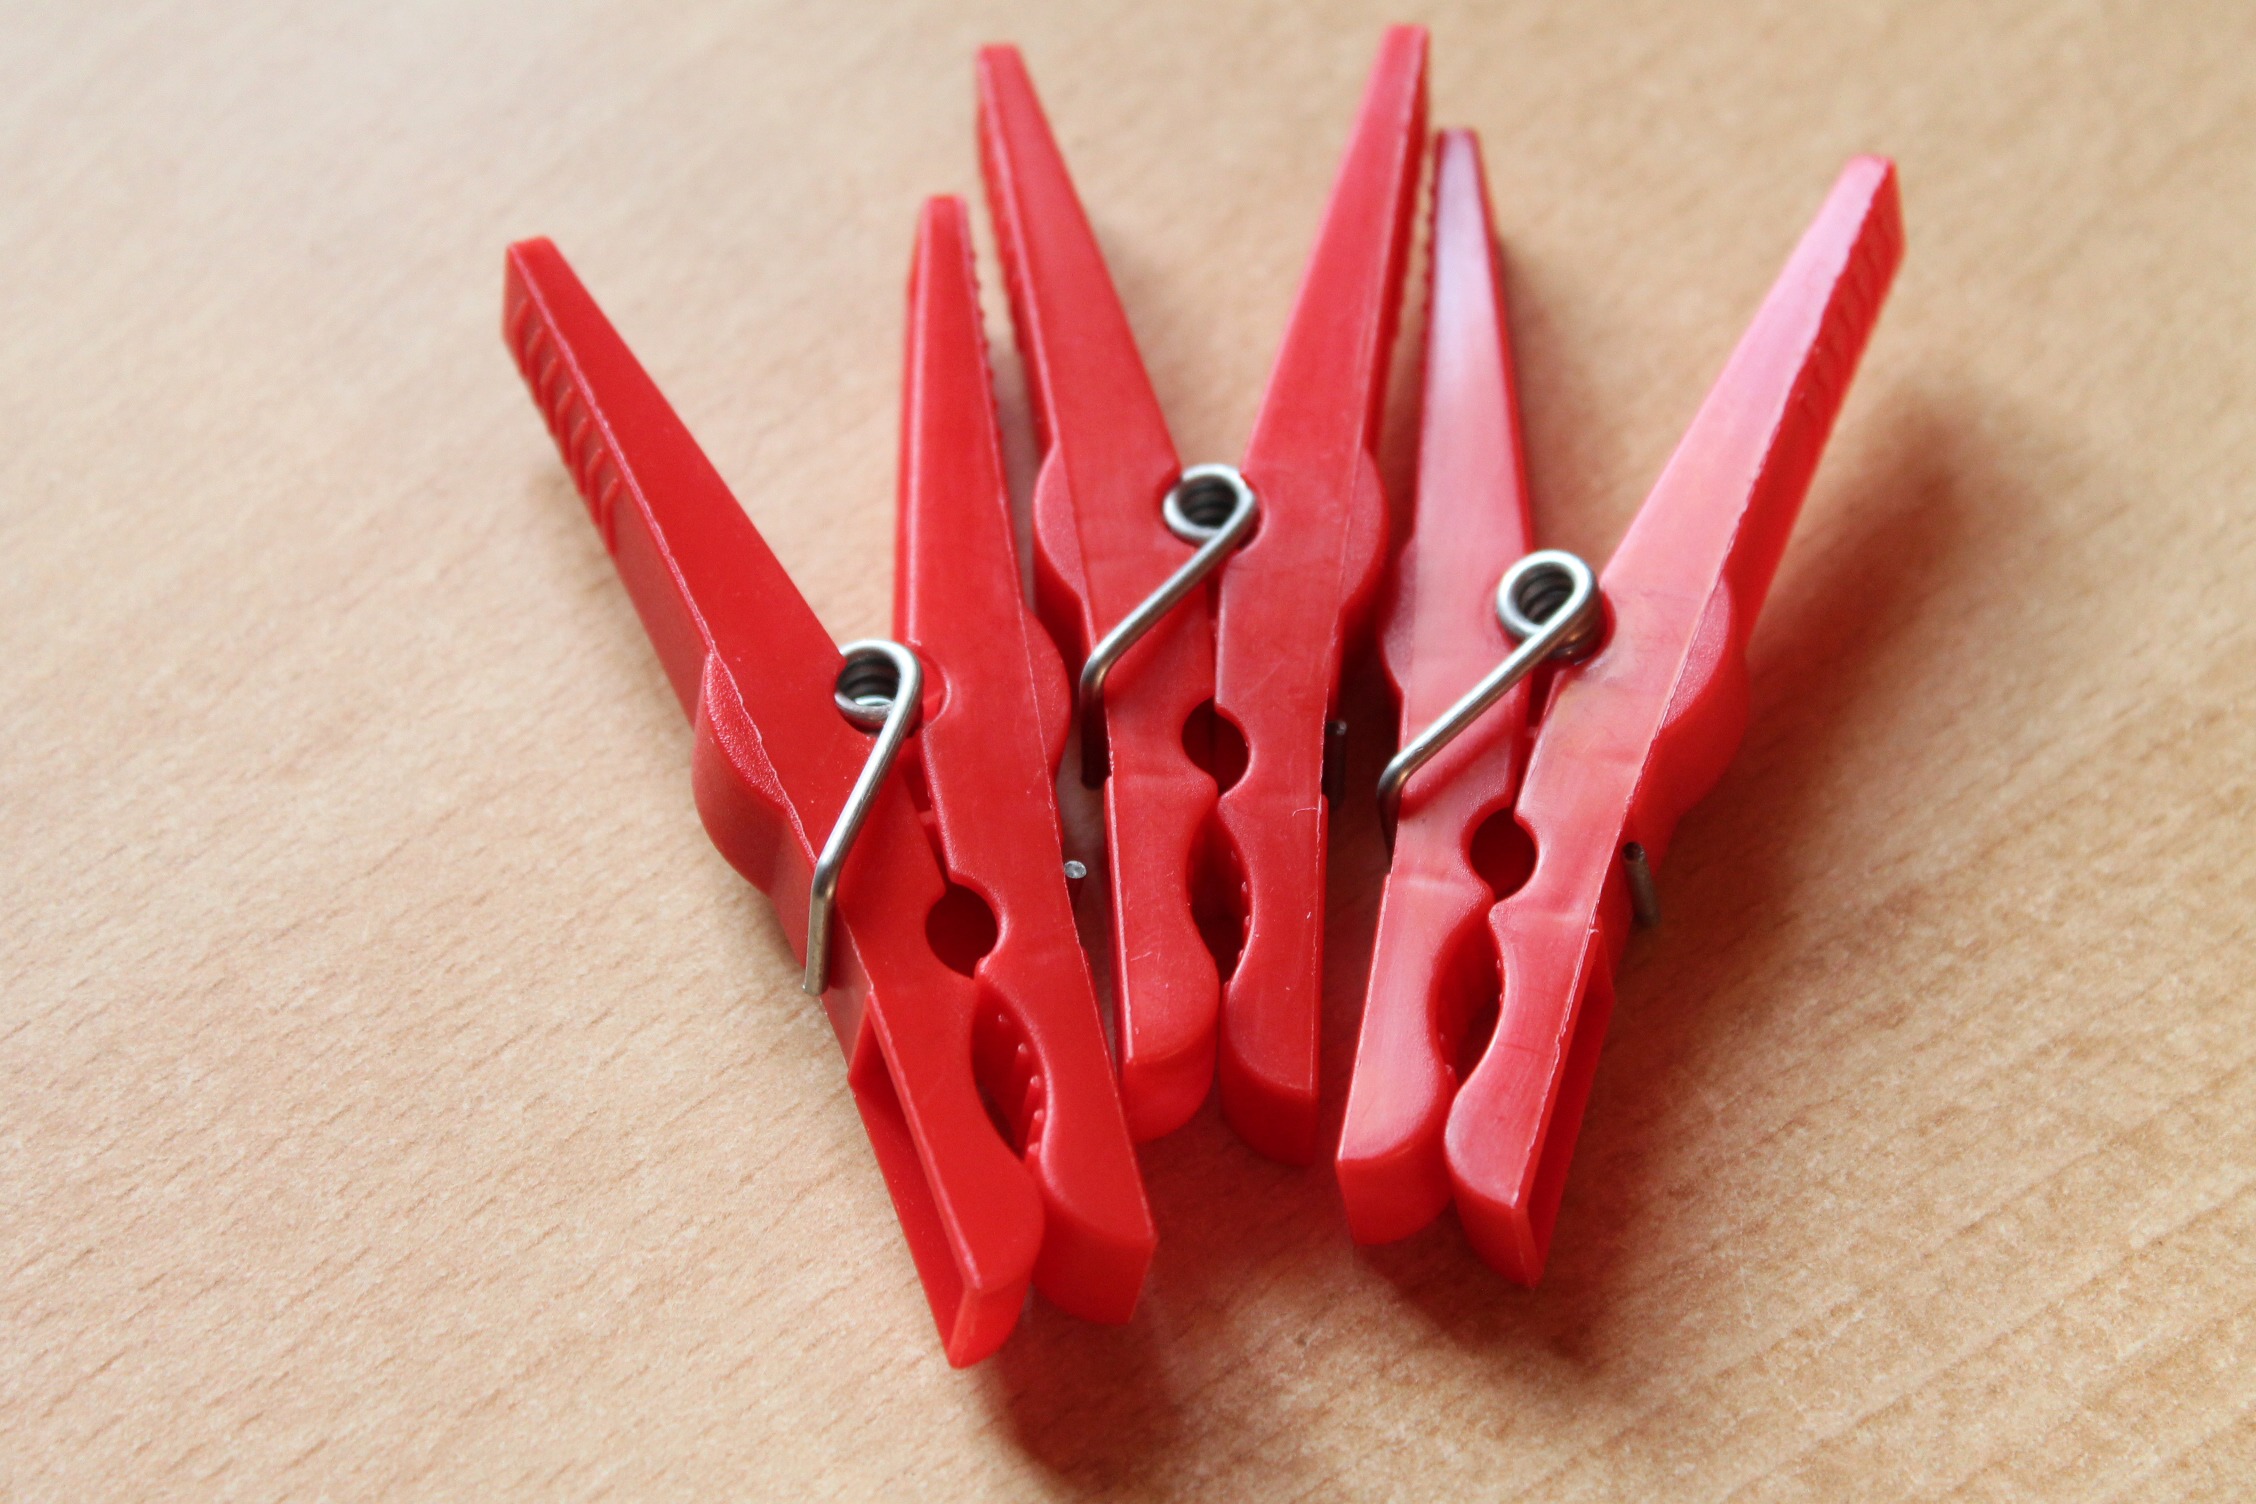
hand, plastic, finger, red, pink, clothespins, clamp